Juwan Howard

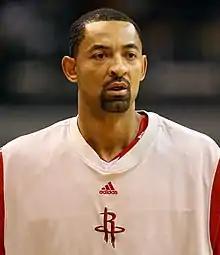
Howard in 2008

On July 20, 2010, Howard came to terms for the 2010–11 NBA season with the Miami Heat on a one-year contract for the veteran's minimum salary, which was $1,352,181. Although he was only paid the minimum by the Heat, he was in the final year of his four-year buyout from the Timberwolves. By joining the Heat, Howard joined a team that by the time of the 2011 NBA playoffs, included former champion Dwyane Wade as well as a group of players such as LeBron James and Chris Bosh. In March, he was featured in the documentary film "The Fab Five", which was about his time as a Wolverine, that reignited controversy and reinvigorated the Duke–Michigan basketball rivalry. For the season, Howard played 57 games for the 2010–11 Heat, all as a reserve. He averaged 2.4 points and 2.1 rebounds with season highs of 18 points and 7 rebounds. The Heat reached the NBA Finals, losing to the Dallas Mavericks four games to two. Howard averaged 1.5 points and .9 rebounds per game during the postseason.